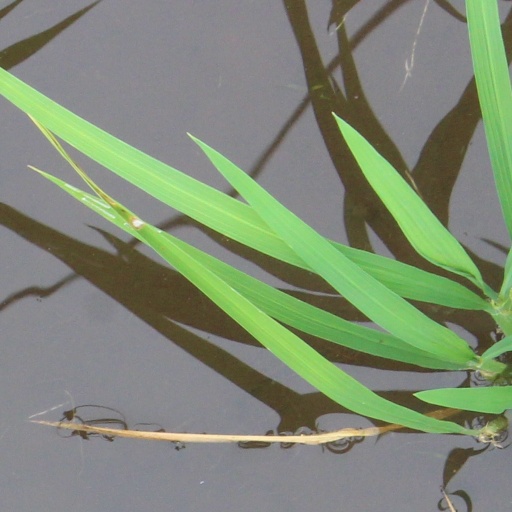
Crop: rice